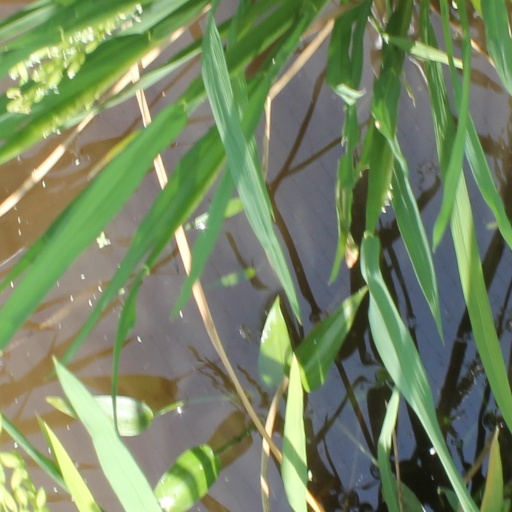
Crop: rice